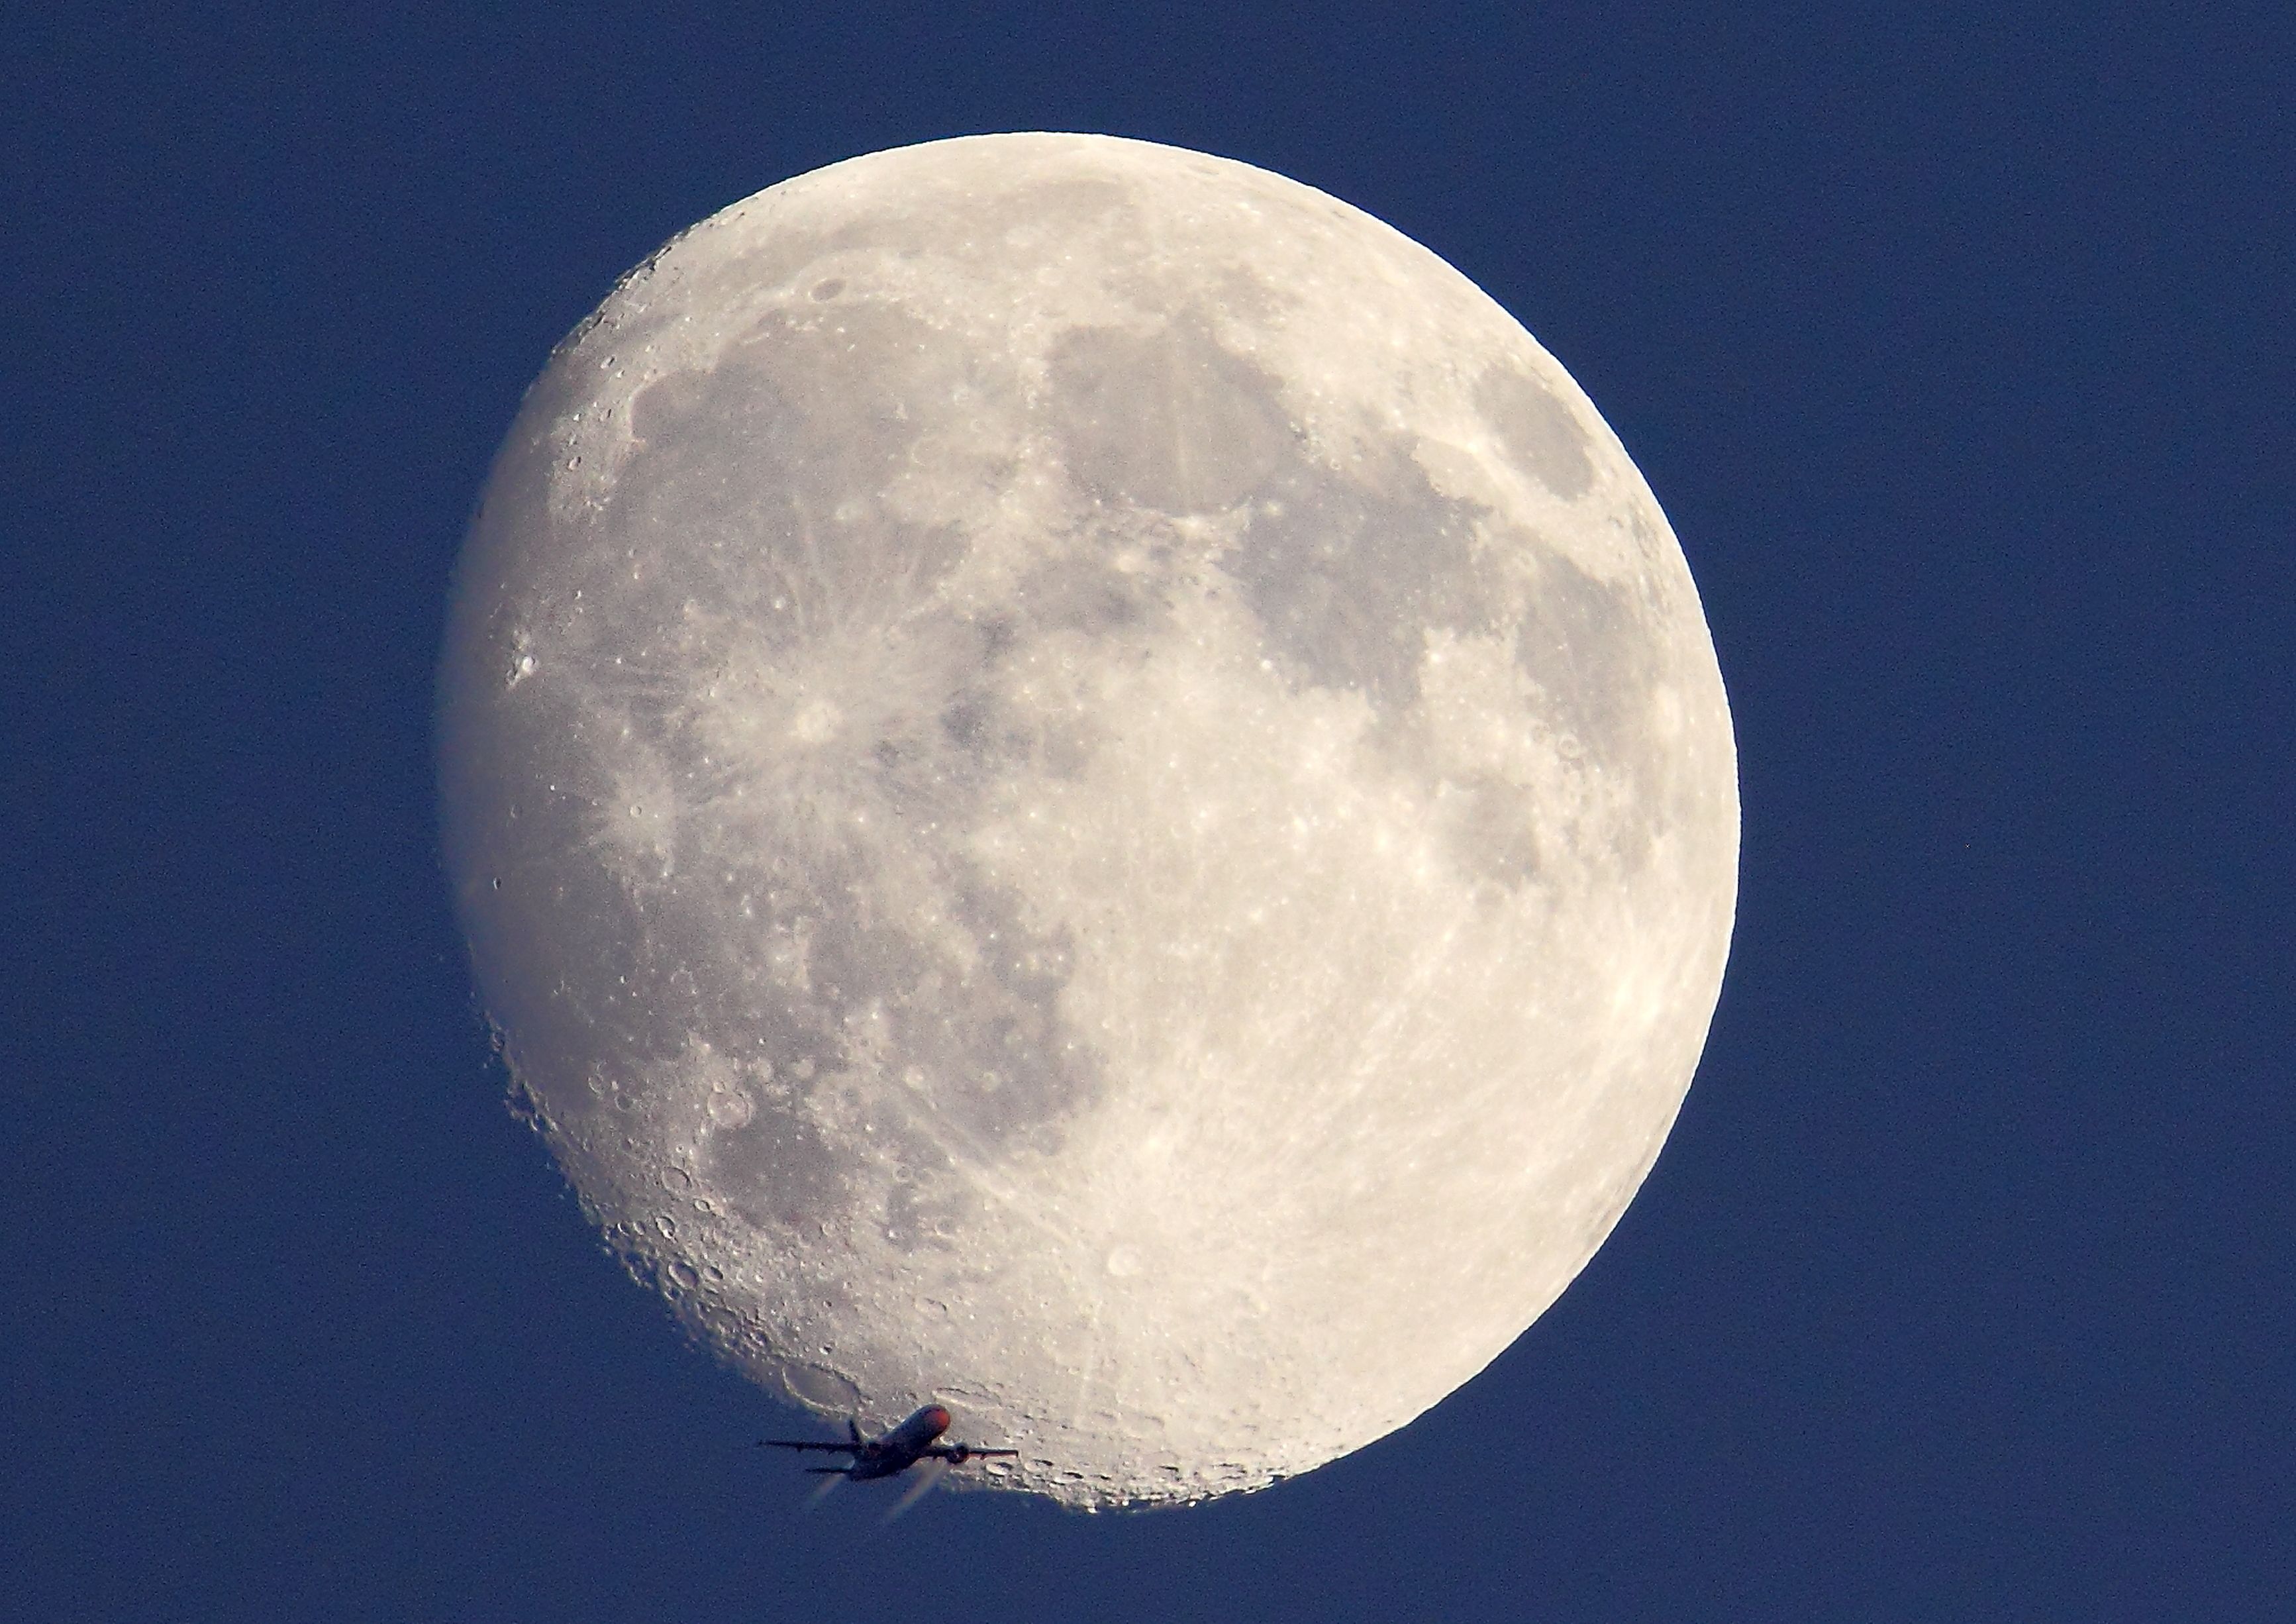
Moon and plane
A photo of the full moon, with a small airplane flying below, shows details of the lunar surface, craters, and terrain, against a dark blue sky.
From a wide celestial perspective, the full moon appears large and detailed, with a small airplane flying below it, against a dark blue sky, creating a unique celestial atmosphere with shades of white, gray, and blue.
Labels: Nature, Night, Outdoors, Astronomy, Moon, Full Moon, Aircraft, Airplane, Transportation, Vehicle, Sky